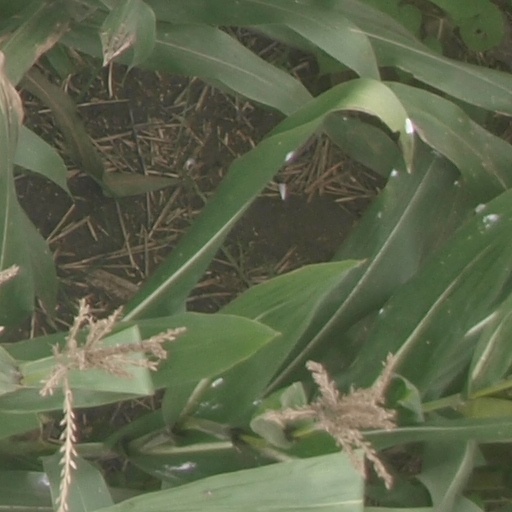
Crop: maize; corn